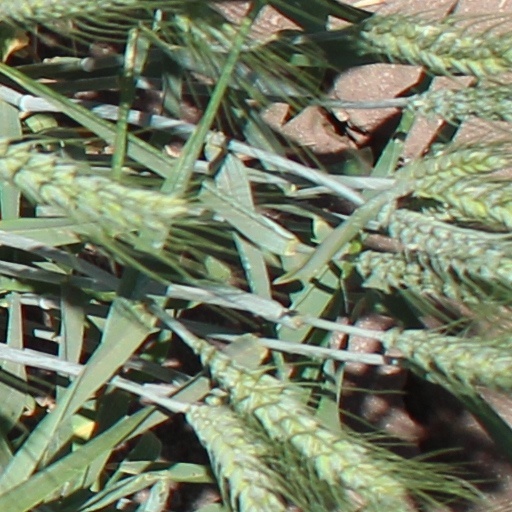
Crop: wheat